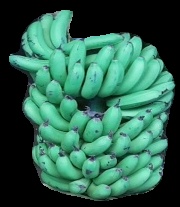
Variety: pachbale
Grade: grade1